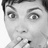
Emotion: surprise